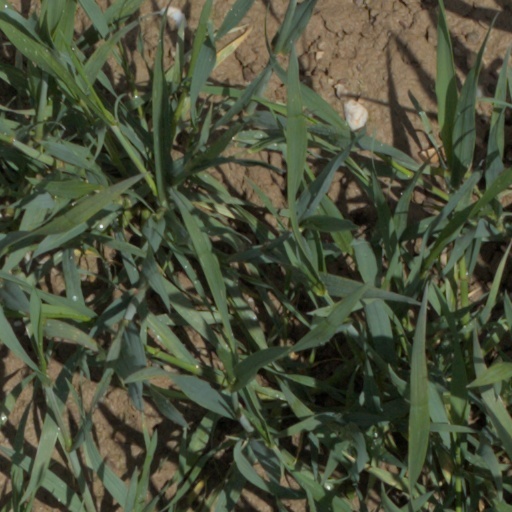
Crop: wheat